Little Ice Age

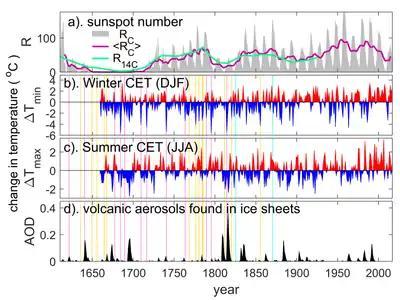
Seasonal values of Central England temperatures. The top panel shows group sunspot numbers: the grey area shows the annual values from telescopic observations, the mauve line its 11-year running means, and the green line the values deduced from the abundance of the Carbon-14 cosmogenic isotope in tree trunks. The second panel shows the winter values of Central England temperature, being the mean for December, January and February. The third panel shows the summer values, being the mean for June, July and August. The bottom panel gives the aerosal optical depth, showing volcanic dust levels, from ice sheet cores. The vertical mauve lines are years in which frost fairs were held on the Thames in London and the vertical orange lines are the years when the ice there was reported as thick enough to walk on. The first cyan line is the date of the removal of the old London Bridge and wier and the second is the completion of the embankments: both riverine developments that increased the flow and ended Thames freezing events. All data sources are given in reference

Paintings and contemporary records in Scotland demonstrate that curling, ice skating and icesailing were popular outdoor winter sports, with curling dating to the 16th century and becoming widely popular in the mid-19th century. An outdoor curling pond constructed in Gourock in the 1860s remained in use for almost a century, but increasing use of indoor facilities, problems of vandalism, and milder winters led to the pond being abandoned in 1963.